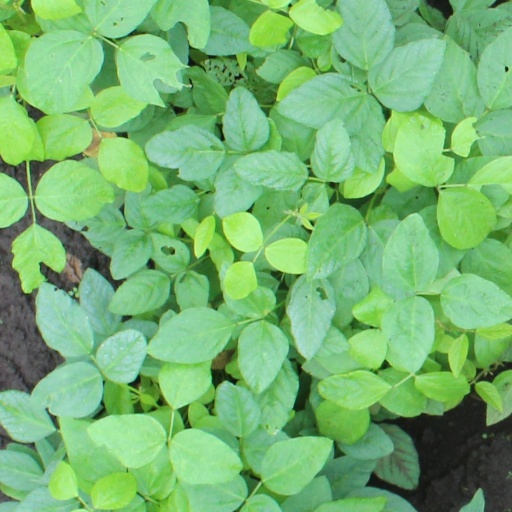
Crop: soybean